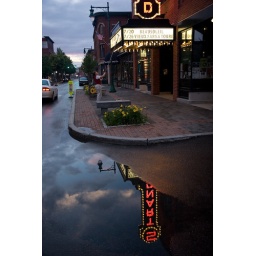
An employee changes the sign at the theater in Rockland, Maine.